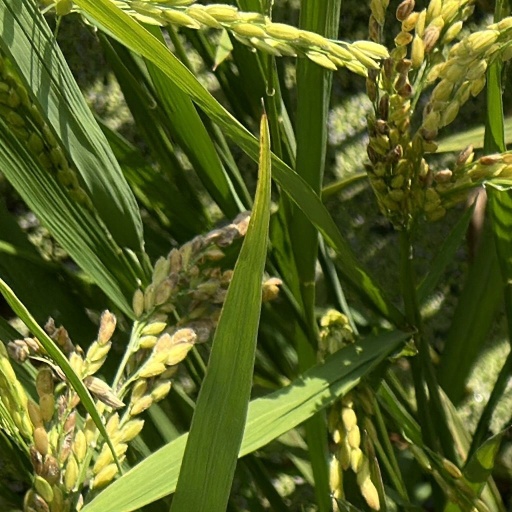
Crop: rice